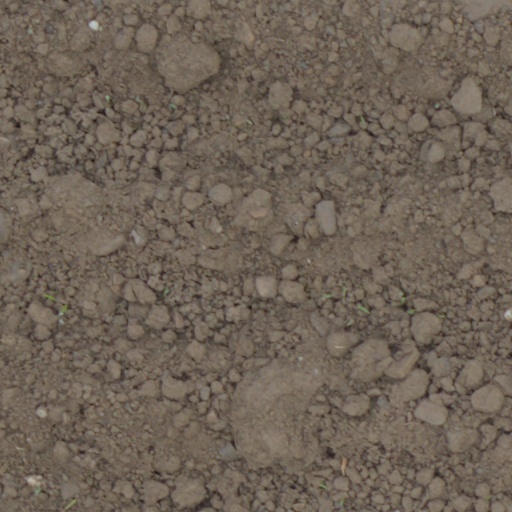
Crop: wheat